Jim Coleman (journalist)

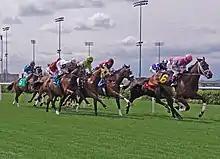
Horses running a grass race track

Coleman began his journalism career with "The Winnipeg Tribune" in 1931. He subsequently worked for "The Brandon Sun", "The Vancouver Province", the "Edmonton Journal", the "Edmonton Bulletin" and then began with "The Globe and Mail" in 1941.